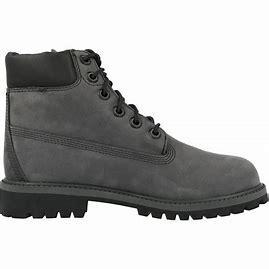
Brand: Timberland
Model: 6 Inch